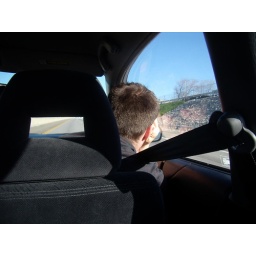
Dan dying in the car on the way home